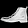
Label: Ankle boot